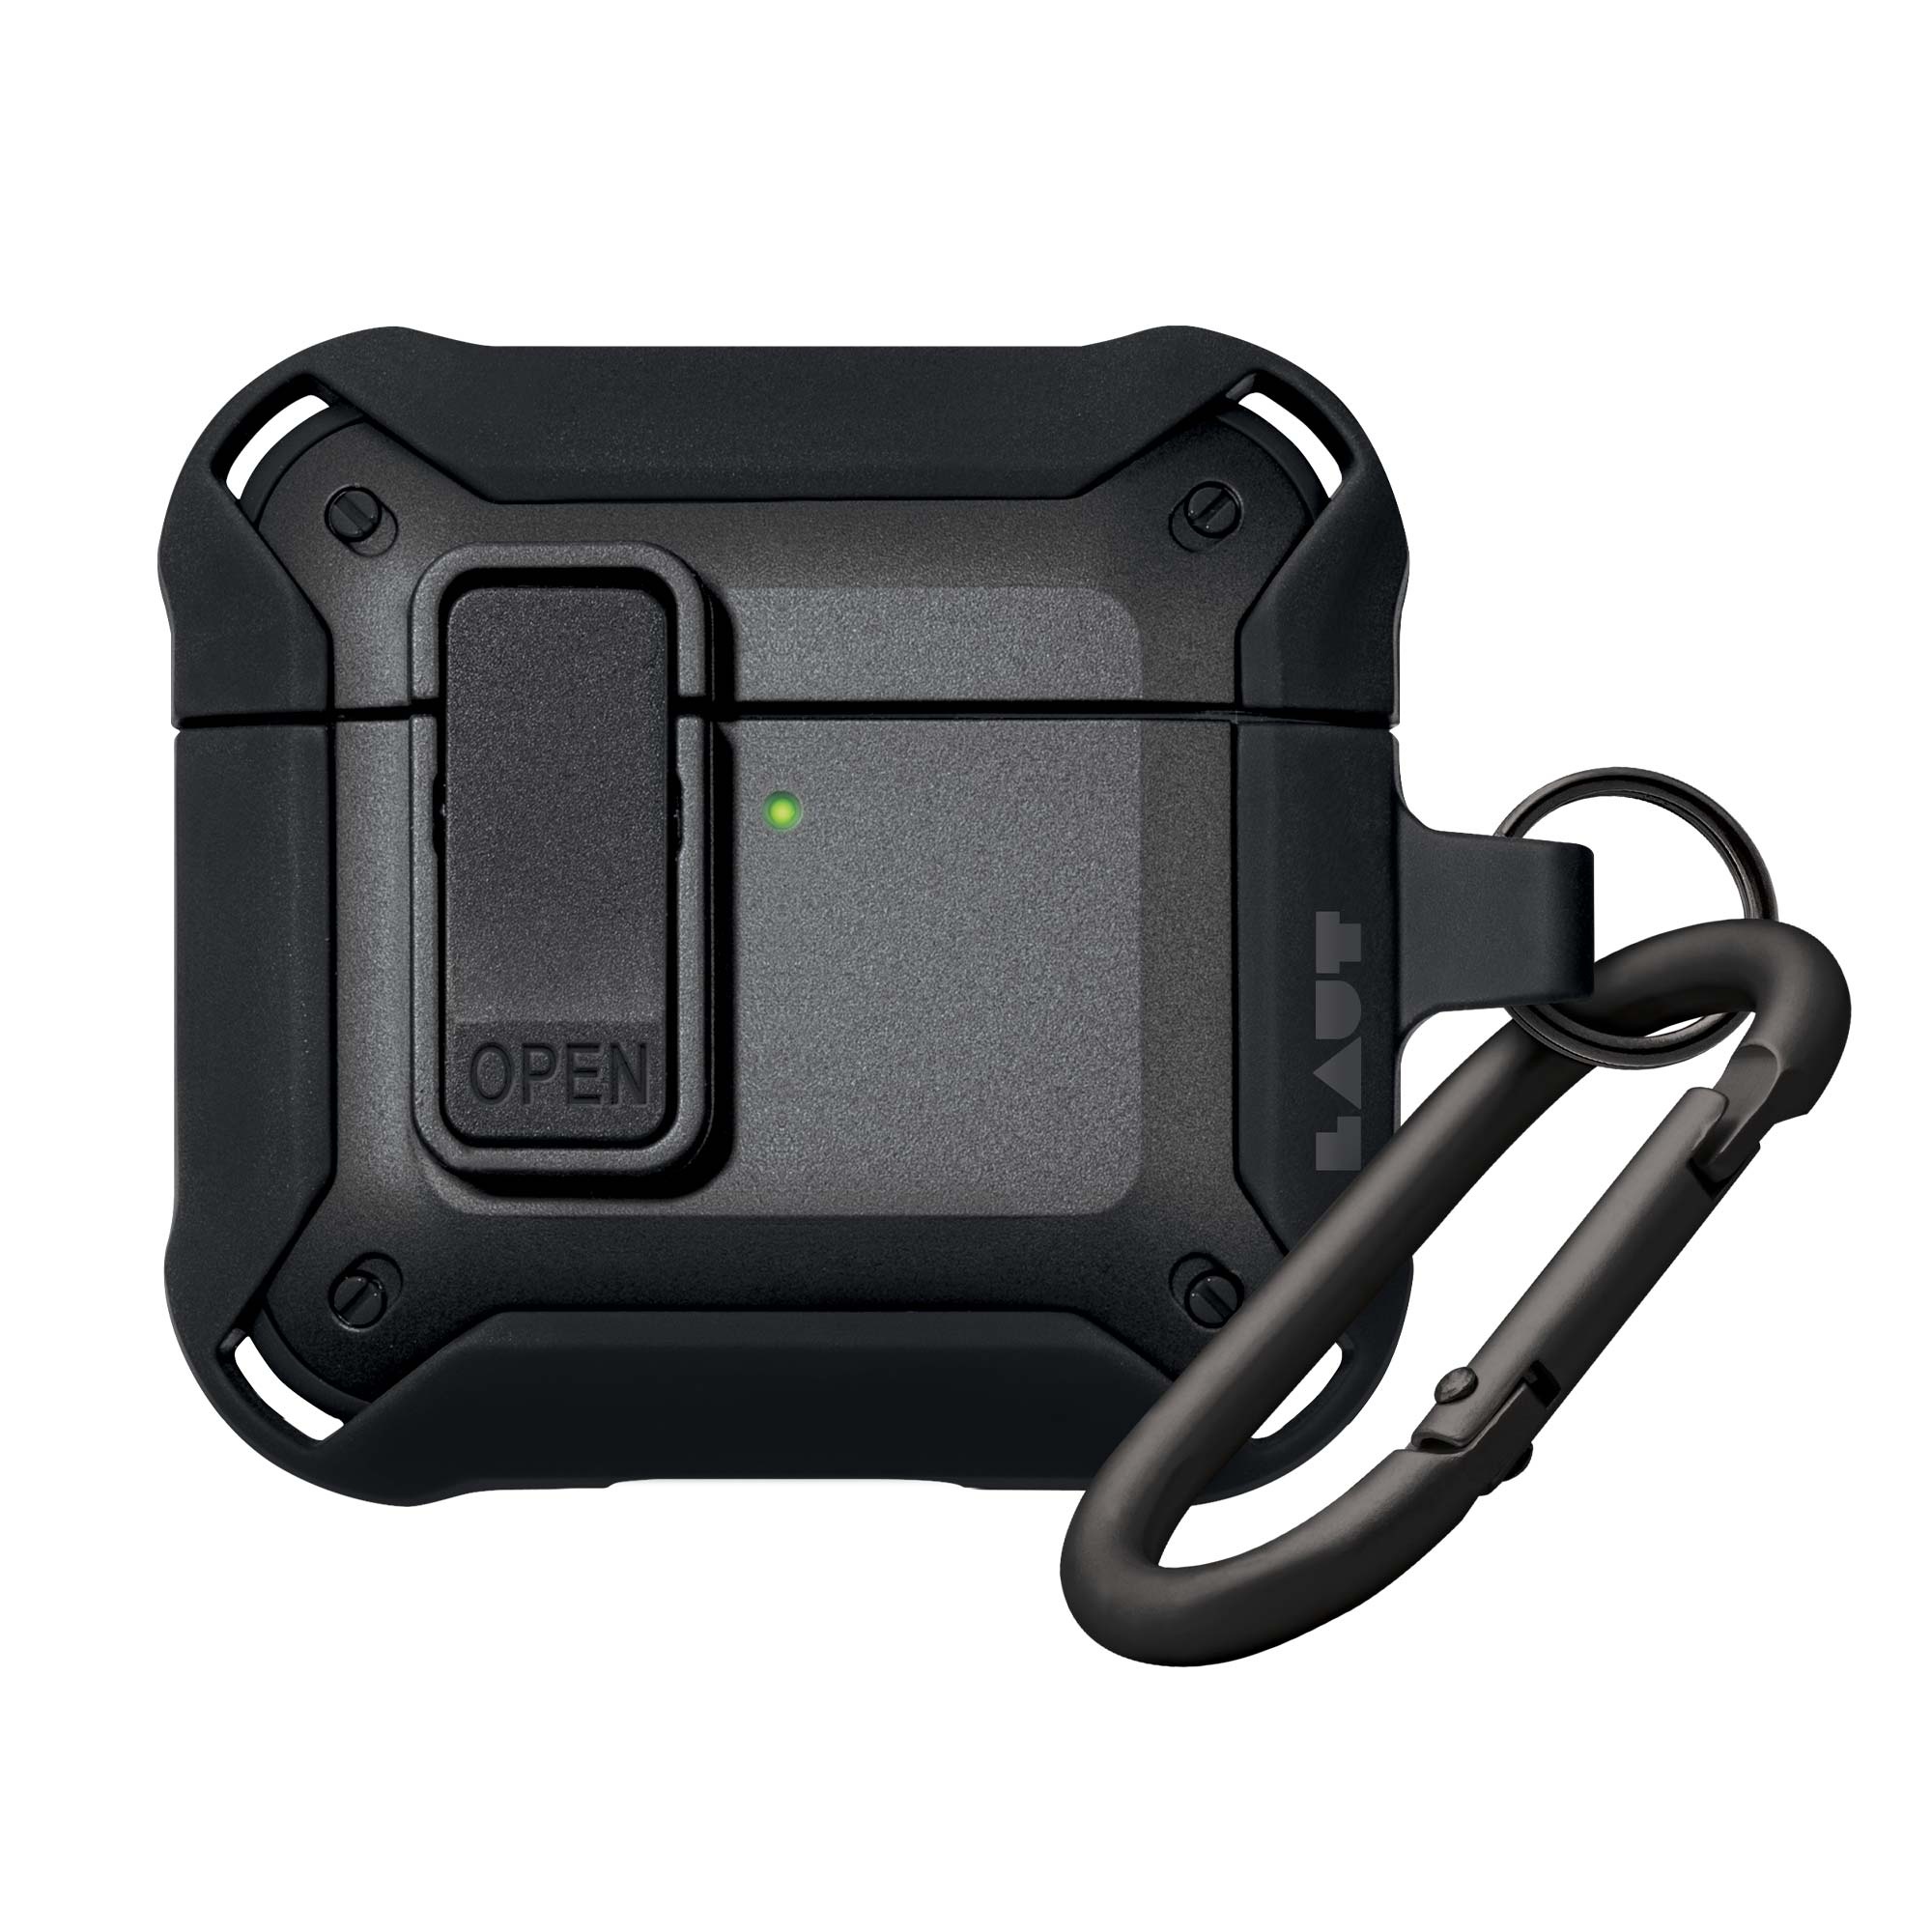
ZENTRY for Airpods 4
ZENTRY is the ultimate protector for your AirPods, combining rugged design with drop-tested durability. Engineered with multi-layer materials to absorb impact, this case can handle drops up to 14 feet, keeping your AirPods safe. The secure lock keeps your AirPods in place no matter how they fall, making ZENTRY the perfect companion for your adventurous side.
Brand: Airpods 4
Category: Electronics > Audio > Audio Accessories > Headphone & Headset Accessories > Headphone Carrying Cases